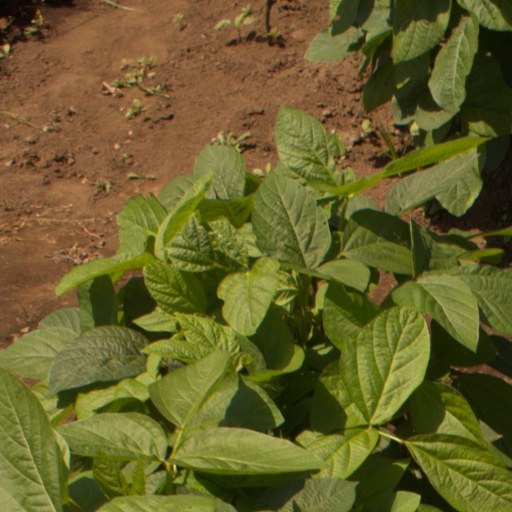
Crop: soybean